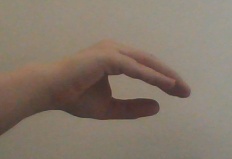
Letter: jeem